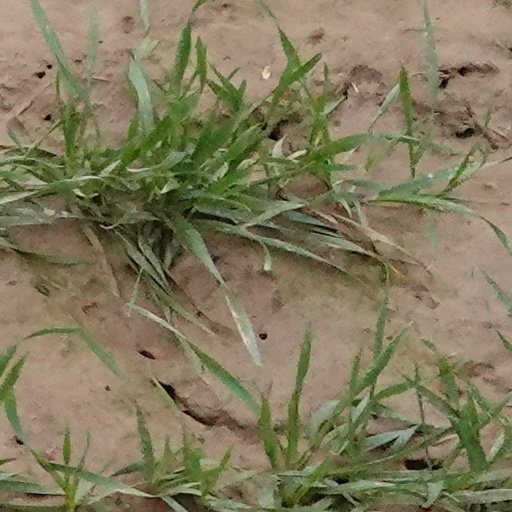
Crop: wheat